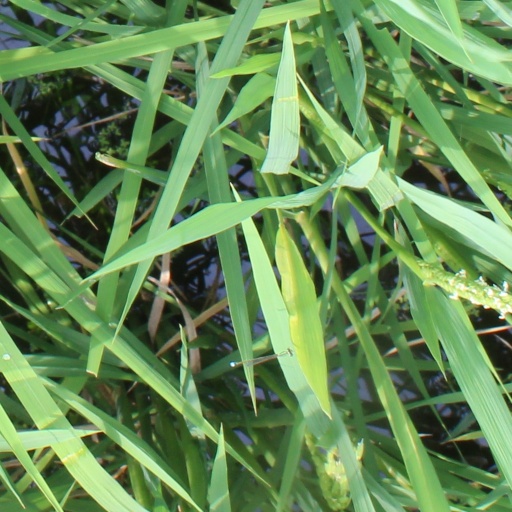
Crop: rice